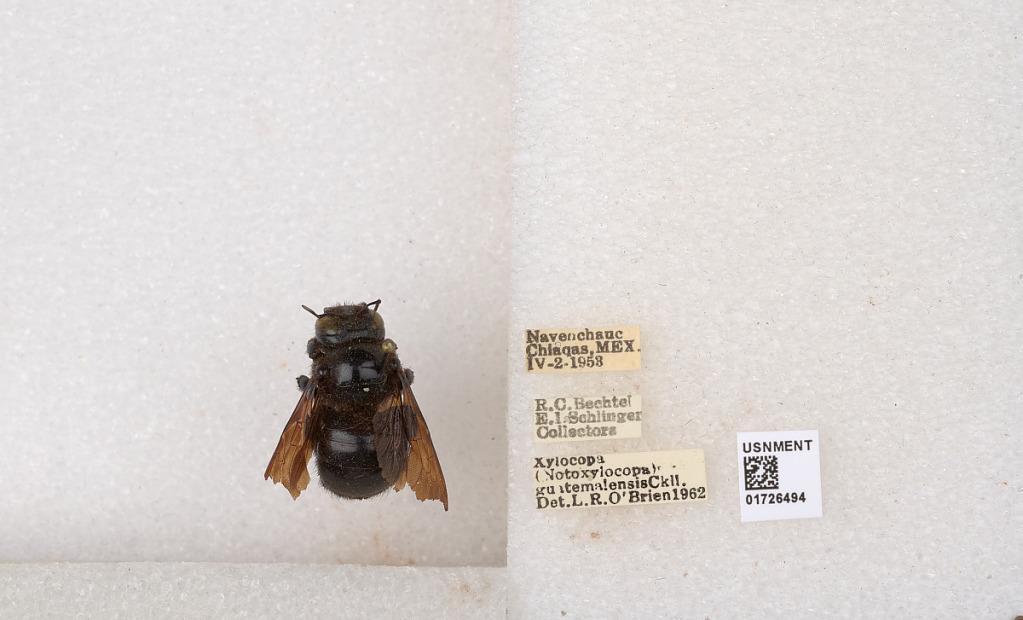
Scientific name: Xylocopa (Notoxylocopa) guatemalensis Cockerell
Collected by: R. Bechtel & E. Schlinger
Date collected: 1953-4-2
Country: Mexico
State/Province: Chiapas
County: Zinacantan
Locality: Navenchauc, Chiaqas
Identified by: O'Brien, L. R.